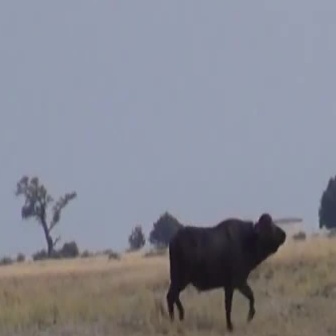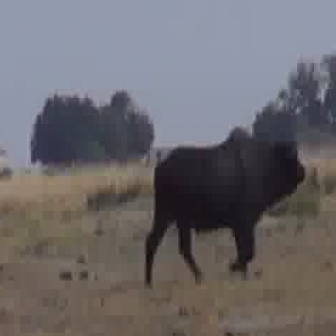
  Please identify the target specified by the bounding box [164,210,285,331] in the first image and locate it in the second image. Return the coordinates in [x_min,y_min,x_max,y_max] format.
Answer: [142,131,304,293]